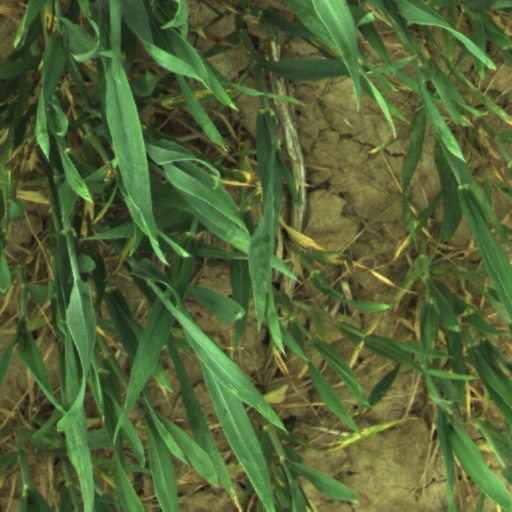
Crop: wheat